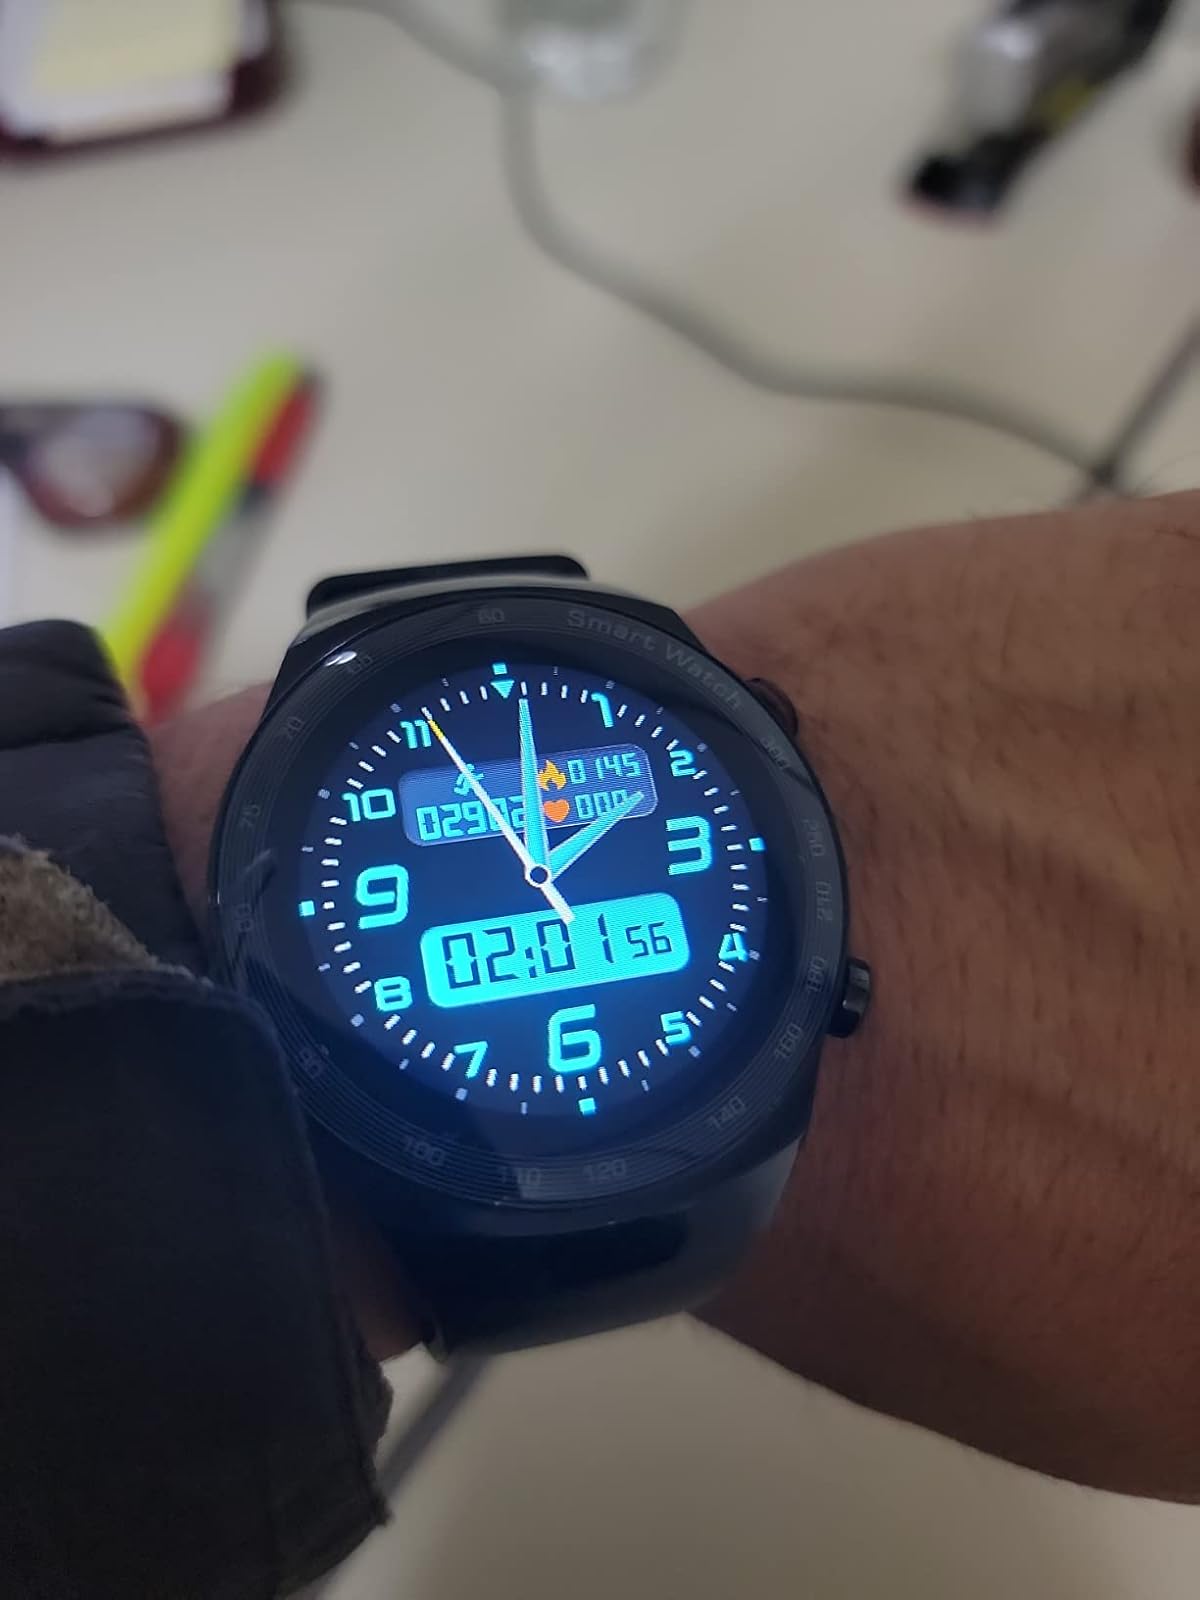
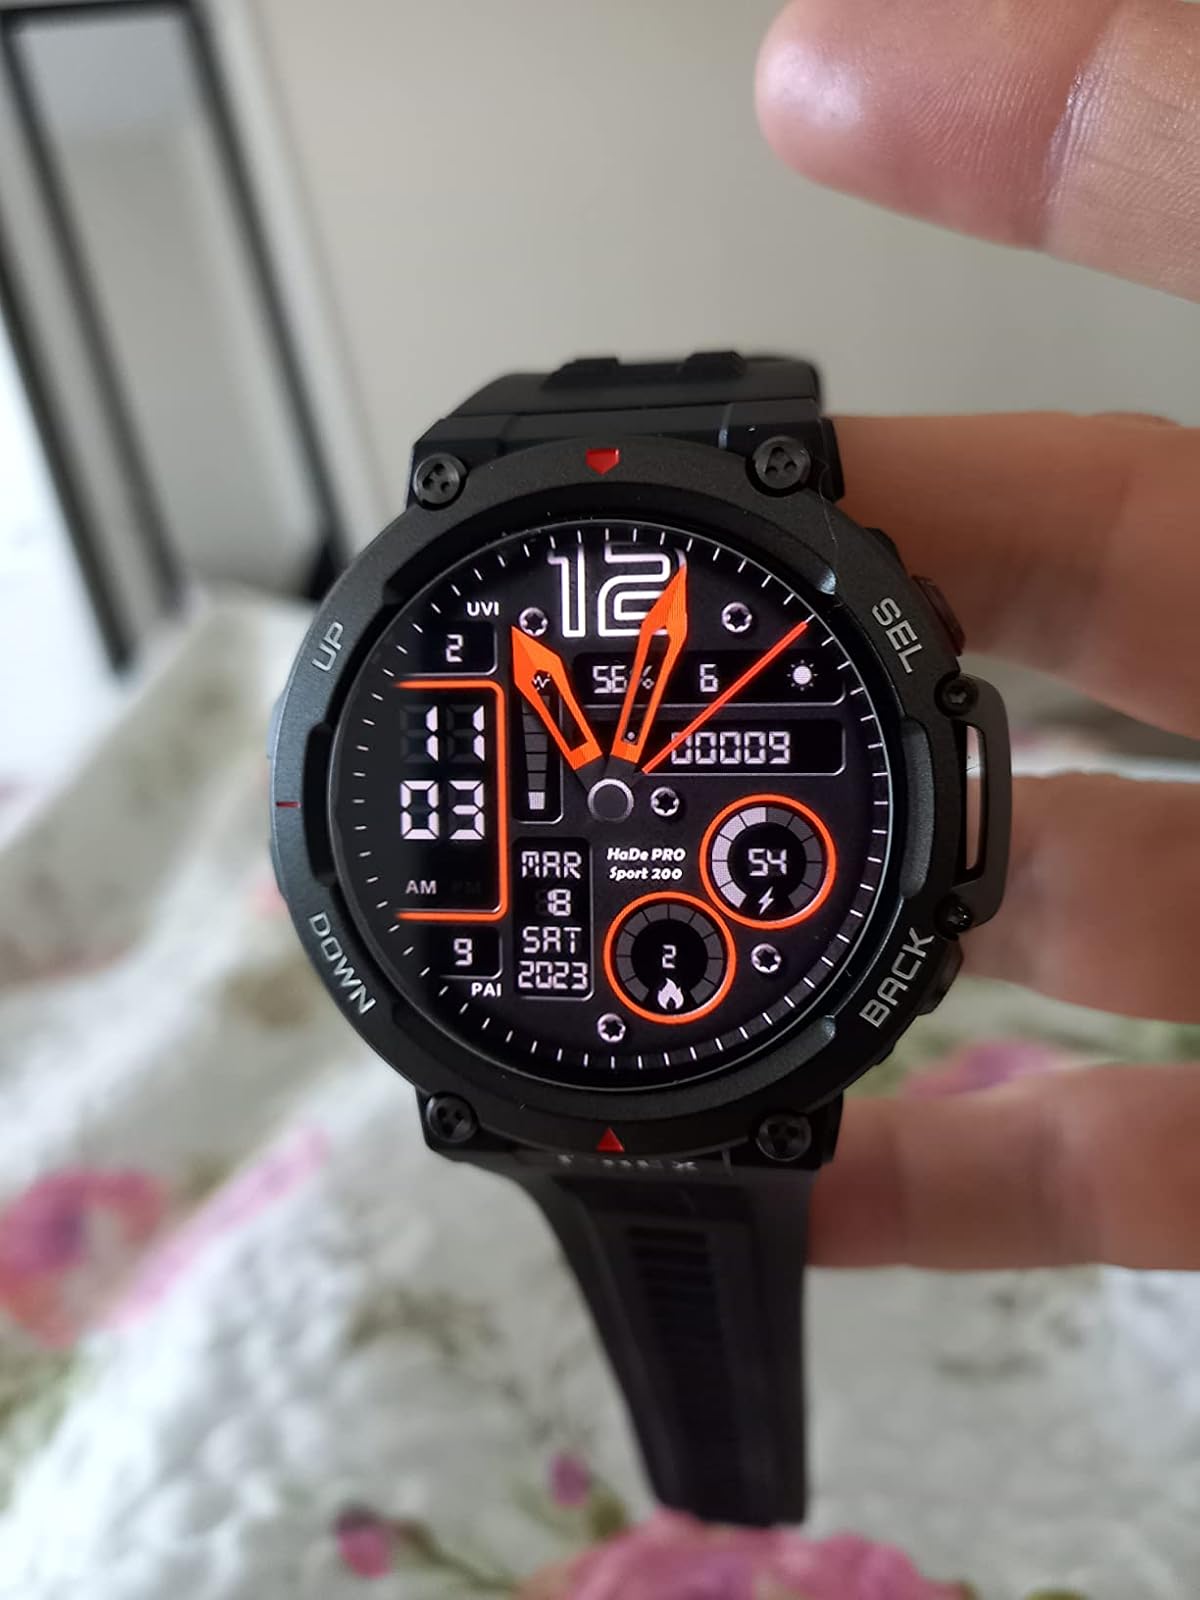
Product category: smartwatch
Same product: no